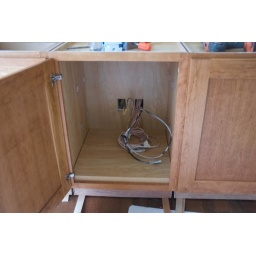
A/V wiring hidden in bar cabinet